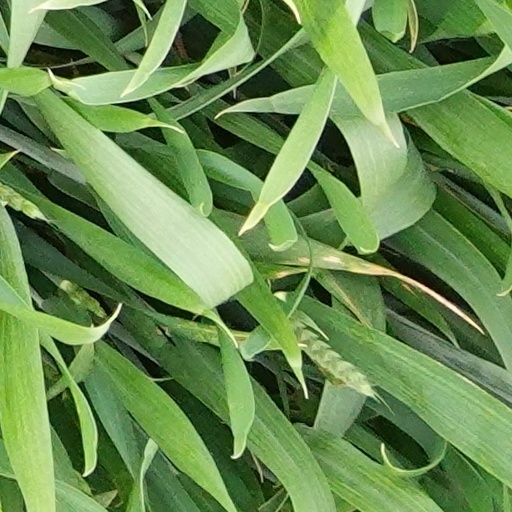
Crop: wheat